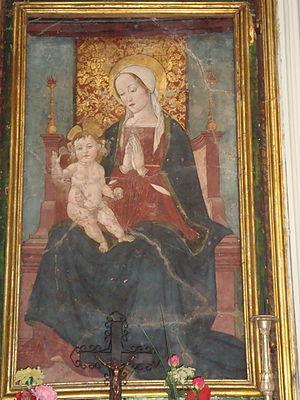
Scanno est une commune de la province de L'Aquila dans la région des Abruzzes en Italie. Cette ville de montagne de la partie centrale de la chaîne des Apennins est située sur le territoire du Parc national des Abruzzes, Latium et Molise et, à ce titre, possède dans son environnement proche divers sites naturels remarquables. Station de vacances comptant environ 2 000 habitants, Scanno fait partie des Plus Beaux Bourgs d'Italie.